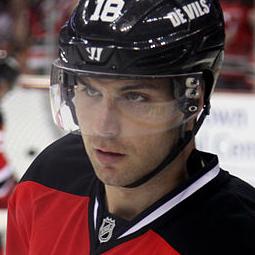
Age: 28